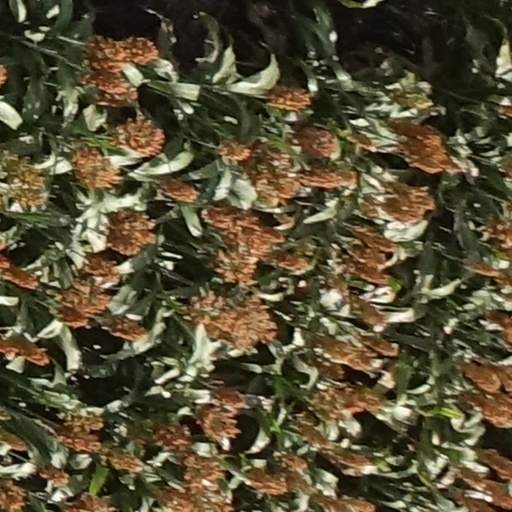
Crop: sorghum